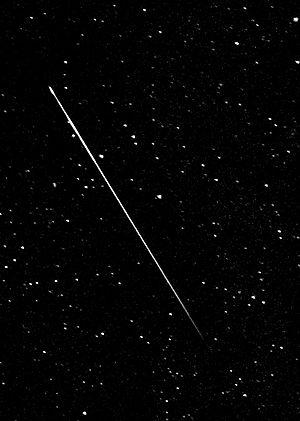
Les Perséides sont un essaim de météores visible dans l'atmosphère terrestre, constitué de débris de la comète Swift-Tuttle et dont la taille est comprise entre celle d'un grain de sable et celle d'un petit pois. Elles se déplacent à une vitesse de 58 km/s, soit environ 210 000 km/h. En moyenne, on peut généralement en observer 100 par heure. Bien que les premières traces d'observation datent de l'an 36, ce n'est qu'entre 1864 et 1866 qu'il est établi une relation entre les Perséides et la comète dont la pluie d'étoiles filantes est issue. Ces météores sont observables lorsque les débris de Swift-Tuttle rencontrent l’atmosphère terrestre, soit à partir du 20 juillet environ jusqu’aux alentours du 25 août, avec un maximum habituellement situé entre les 11 et 15 août. La nuit la plus active de la pluie des Perséides est celle du 12 au 13 août de 2 à 5 heures du matin.